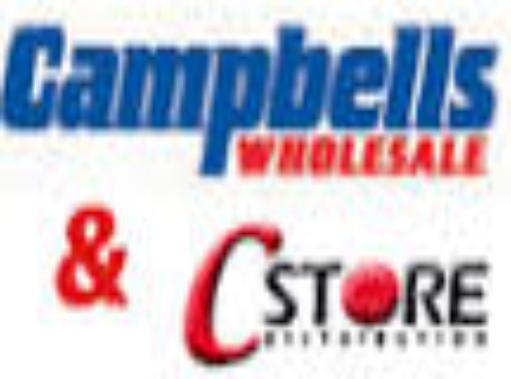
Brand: Campbells
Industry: Food